Markus Howell

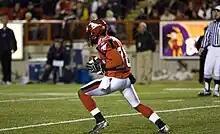
Howell catching a pass on October 27, 2007.

He was selected by the Calgary Stampeders in the CFL Dispersal Draft. In 2006, Howell recorded twenty catches for 340 yards and a touchdown. Howell played in 17 games in 2007, mainly playing on special teams with sporadic appearances on offence. He led Calgary in all-purpose yards with 1,299 and he returned 24 kickoffs for a combined total of 475 yards. Against Saskatchewan he returned a punt for 96 yards which was a season high. In 2008, Howell was used as a backup defensive back and also played on special teams. Against the Montreal Alouettes on July 10, he brought his career kickoff return yardage to over 1,500 yards. On August 2, he returned a punt against Saskatchewan which brought his career punt return yardage to over 1,500. Then, on October 13, once again against the Roughriders he played in his 150th career game.